Commote

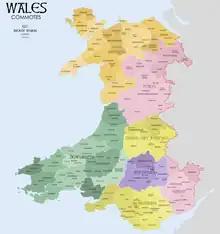
Note that some areas are shown as reorganised by the Normans, for "hundred-style" purposes, or in a manner that is not chronologically consistent

A commote (sometimes spelt in older documents as , plural , less frequently ) was a secular division of land in Medieval Wales. The word derives from the prefix ("together", "with") and the noun ("home, abode"). The English word "commote" is derived from the Middle Welsh .